Bear conservation

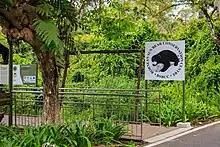
Bornean Sun Bear Conservation Centre in Malaysia.

Bear conservation refers to the management of bears and their habitat with a view to preventing their extinction.